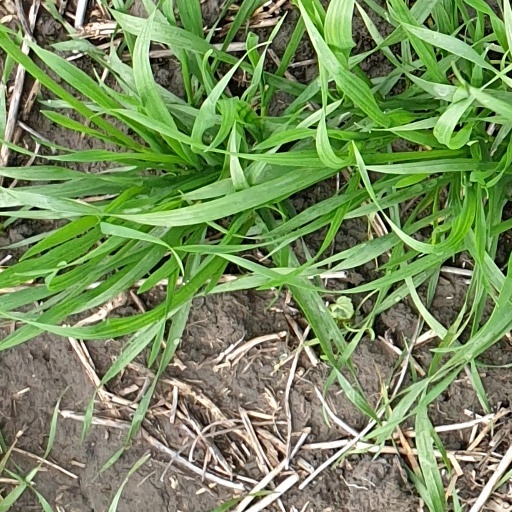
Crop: wheat